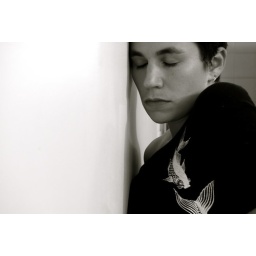
rohen (my greyhound) was attacked by a vicious dog in the street